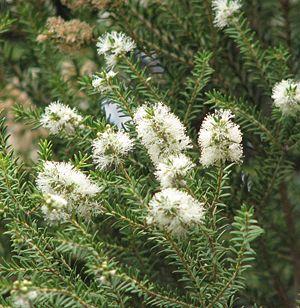
Melaleuca lanceolata est une espèce de plante arbustive de la famille des Myrtaceae.